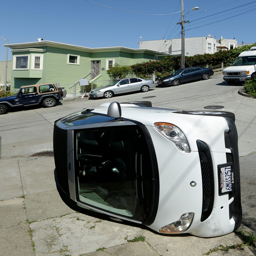
the cars were found in the neighborhood .